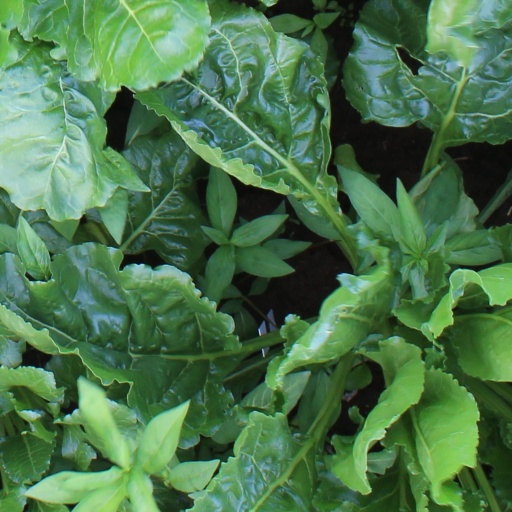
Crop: sugar beet